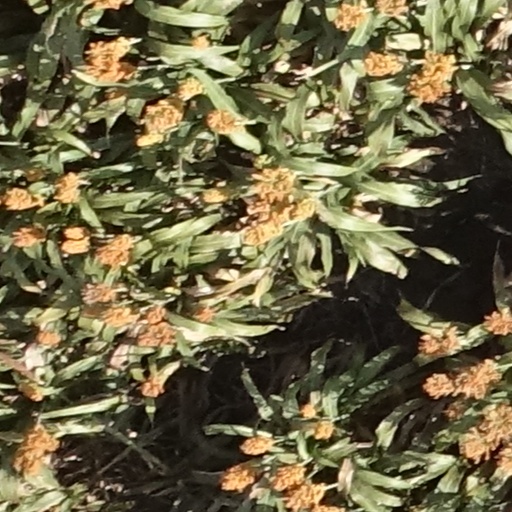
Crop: sorghum